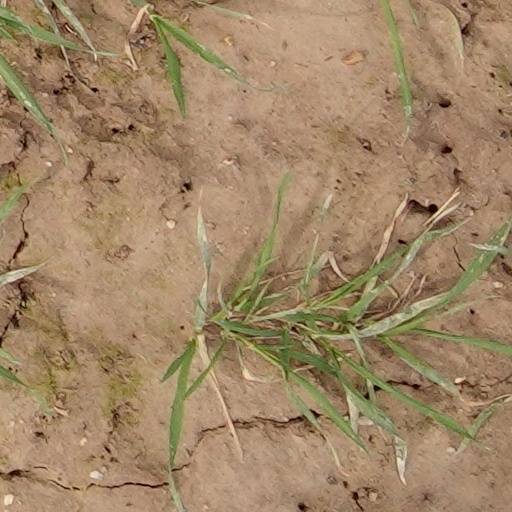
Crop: wheat